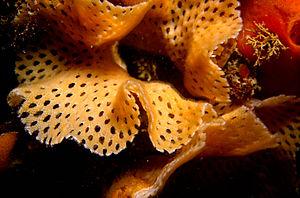
Reteporella grimaldii Julien in Julien &amp